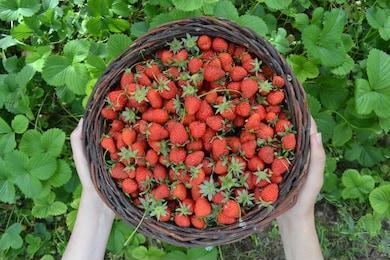
Label: Strawberry